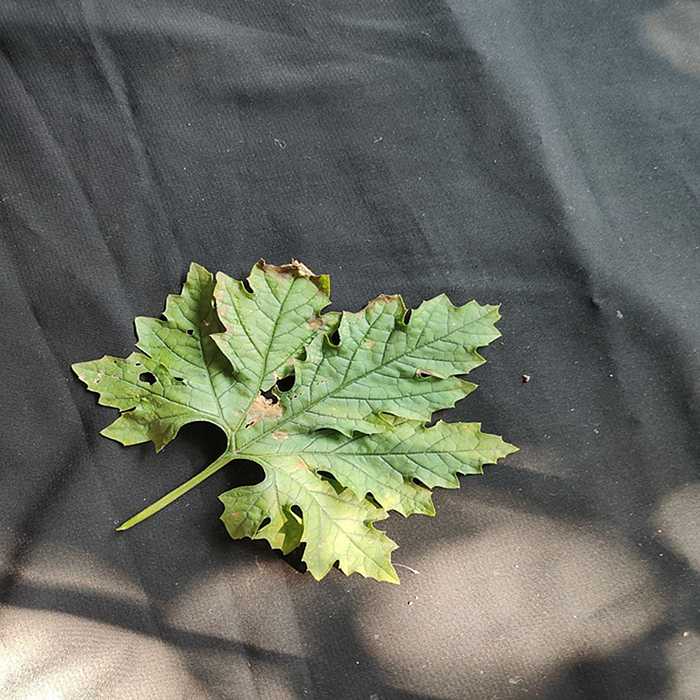
Plant: Bitter Gourd
Label: Downey mildew